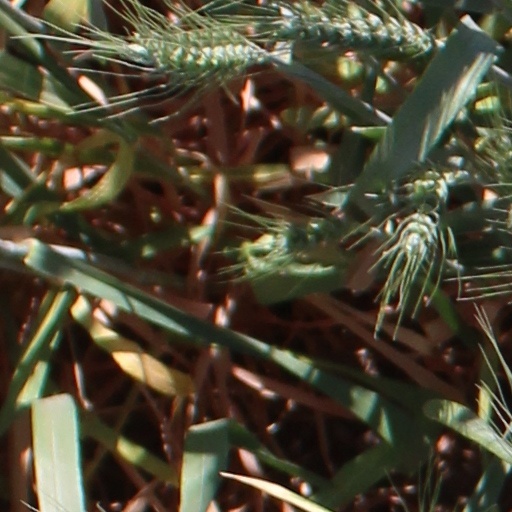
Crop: wheat